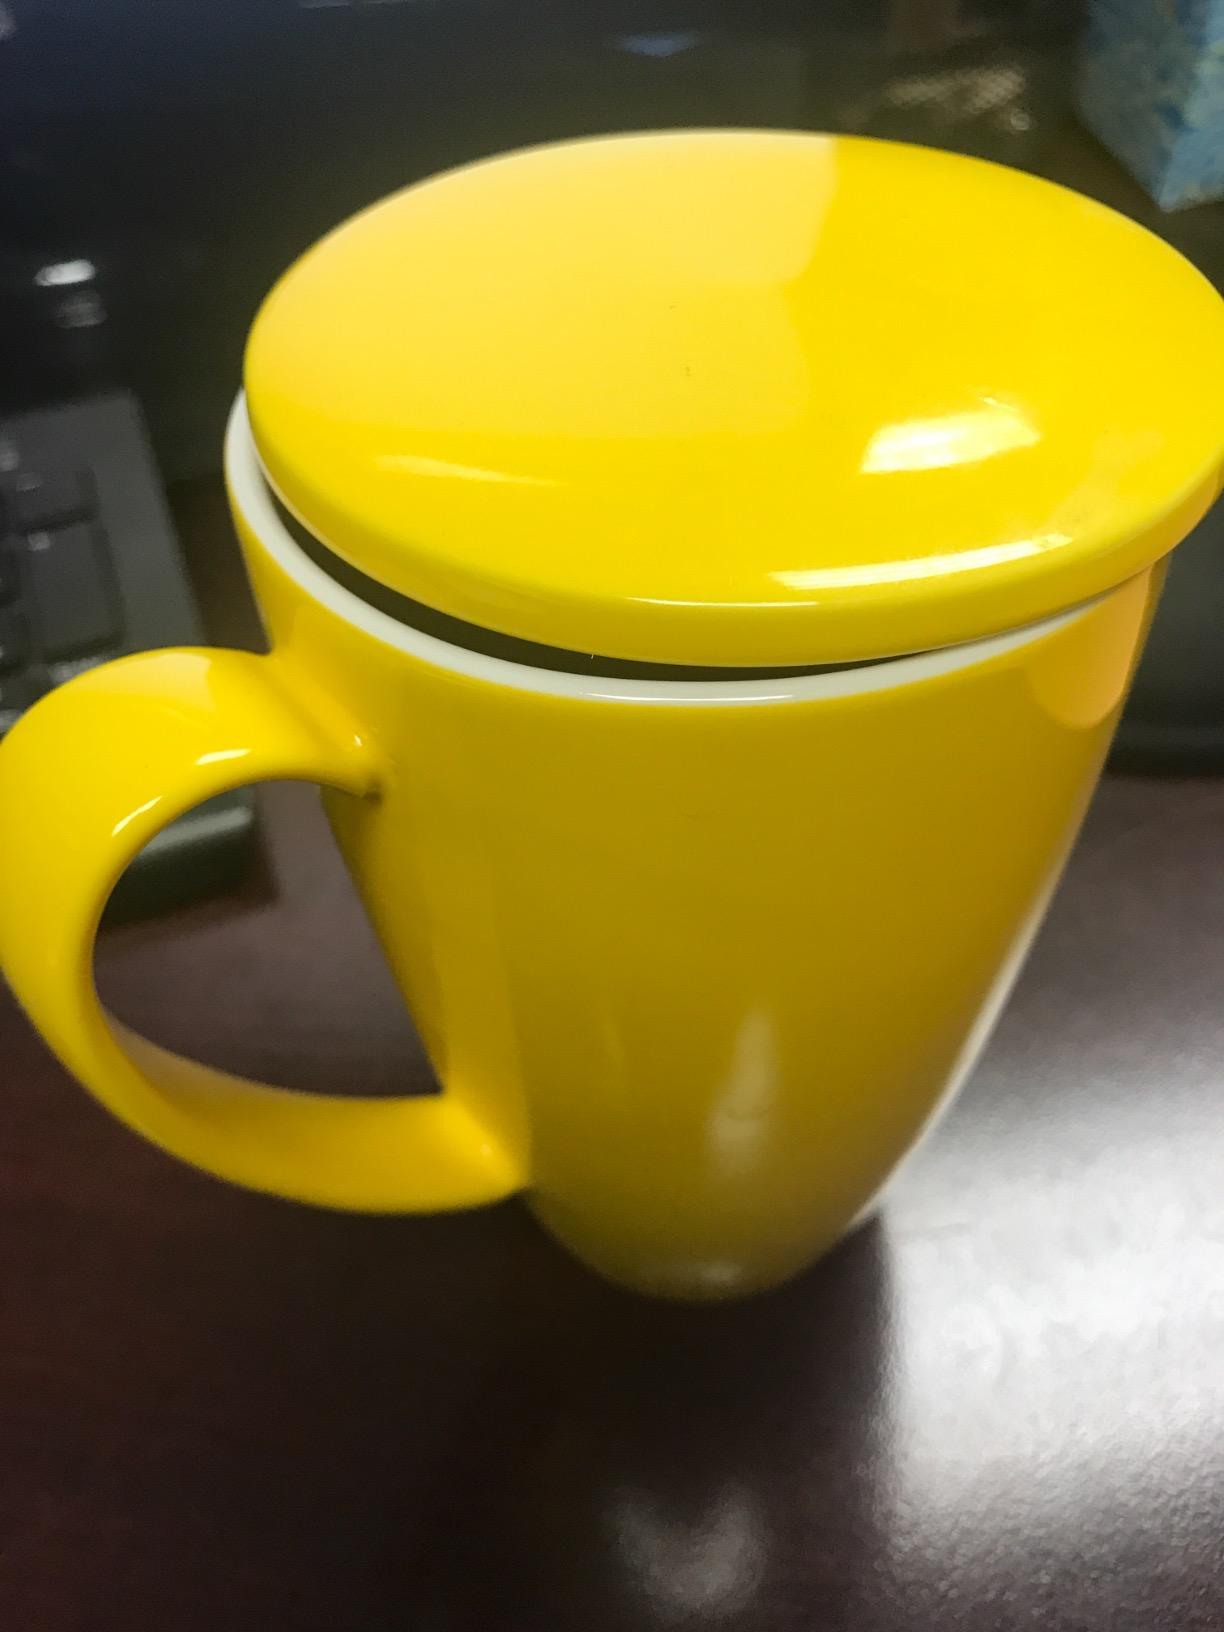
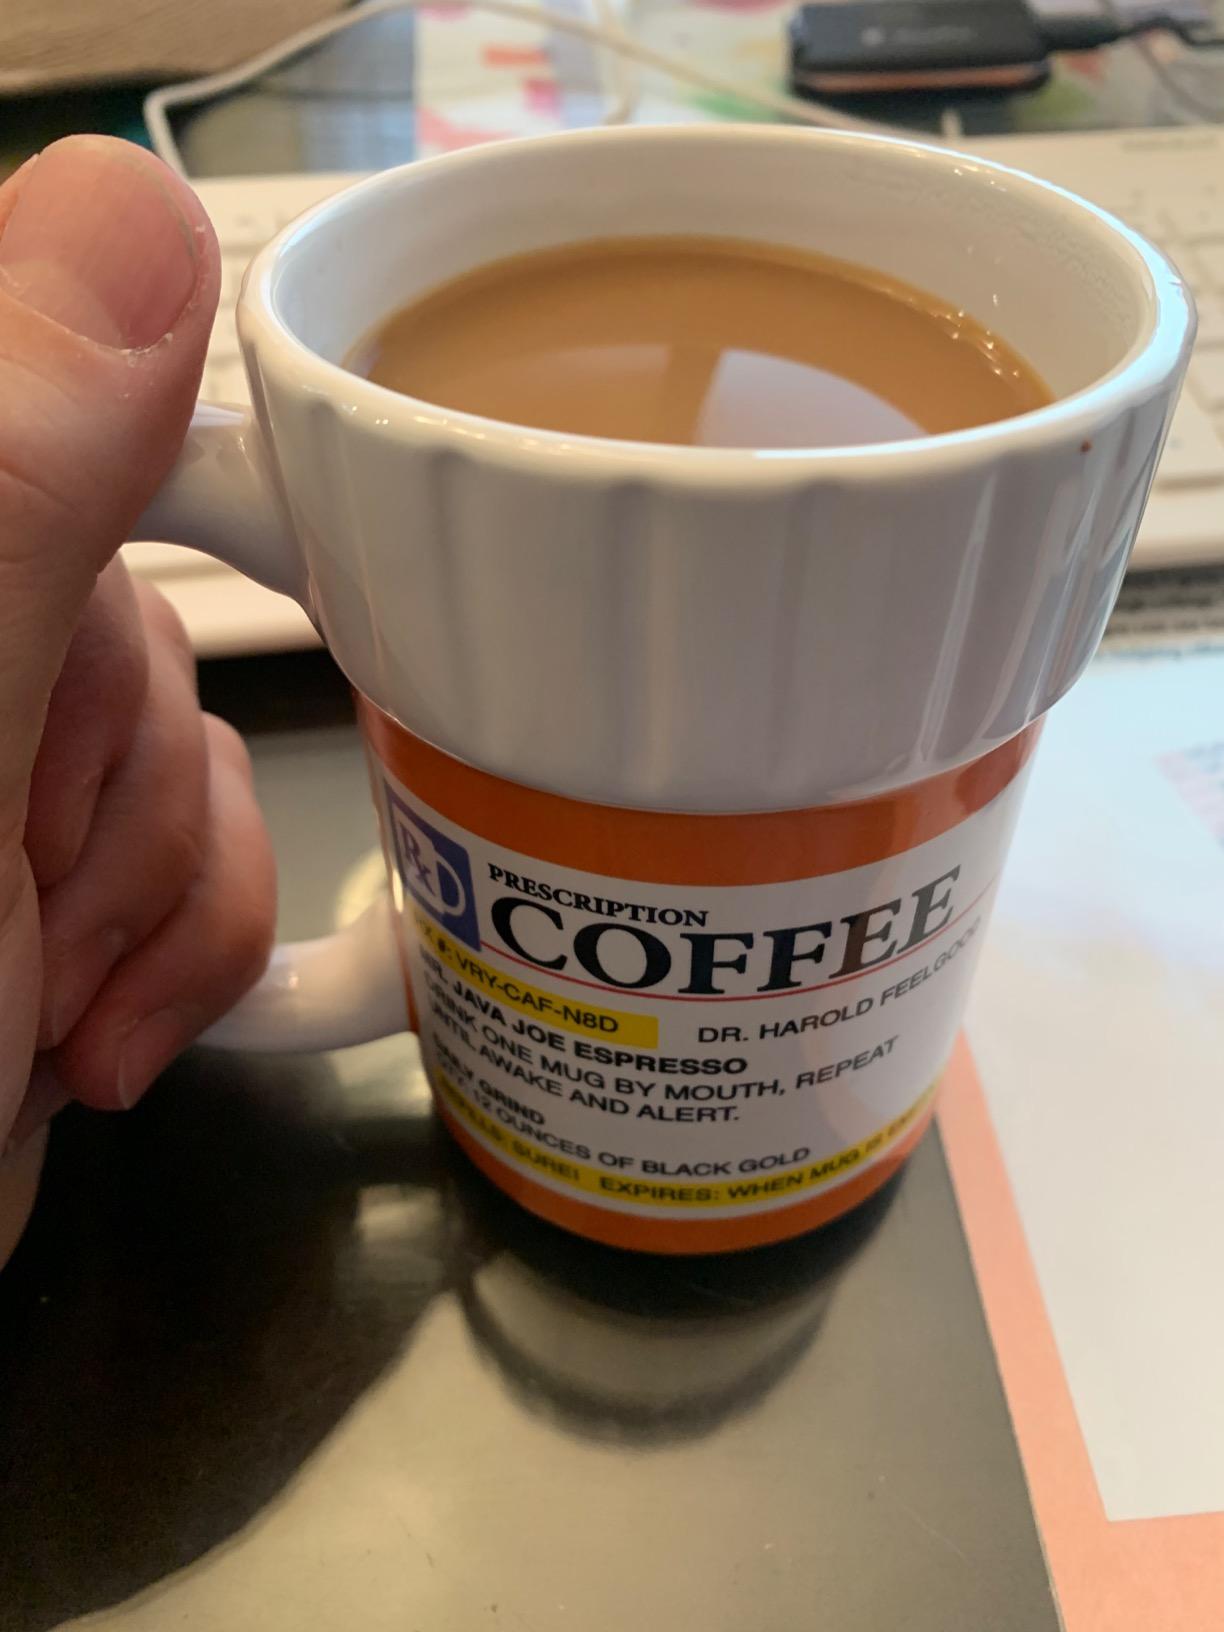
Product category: items_mug
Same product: no